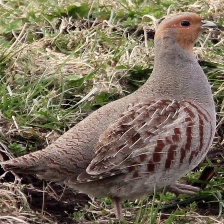
Species: GRAY PARTRIDGE
Scientific name: PERDIX PERDIX
ImageNet parent category: partridge